Ulises Estrella

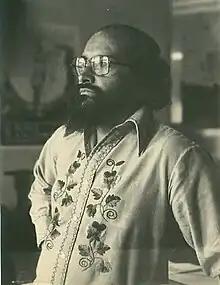
Ulises Estrella Moya

Ulises Estrella Moya (4 July 1939 – 27 December 2014) was an Ecuadorian poet and the co-founder of Tzantzismo, a literary movement of the 1960s, Ecuador. He was also a devoted film researcher and programmer, who headed the film cinematheque of the House of Ecuadorian Culture for over 30 years.